Alec Douglas-Home

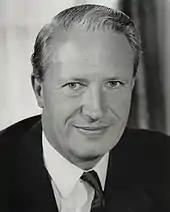
Edward Heath, Home's deputy at the Foreign Office. They later served in each other's cabinets.

Home was generally warmly regarded by colleagues and opponents alike, and there were few politicians who did not respond well to him. One was Attlee, but as their political primes did not overlap this was of minor consequence. More important was Iain Macleod's prickly relationship with Home. Macleod, Secretary of State for the Colonies from 1959 to 1961, was, like Butler, on the liberal wing of the Conservative party; he was convinced, as Home was not, that Britain's colonies in Africa should have majority rule and independence as quickly as possible. Their spheres of influence overlapped in the Central African Federation.